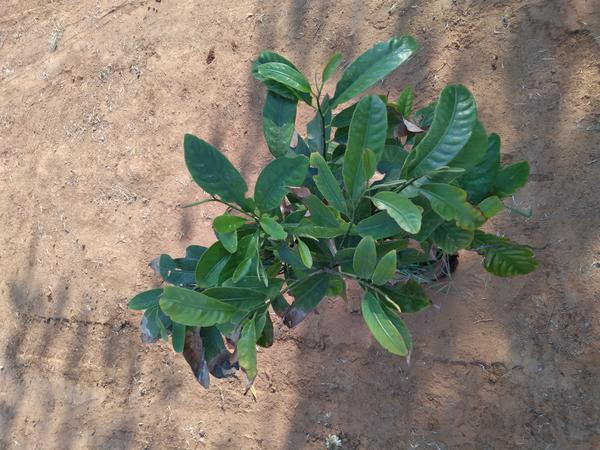
Plant: Mango